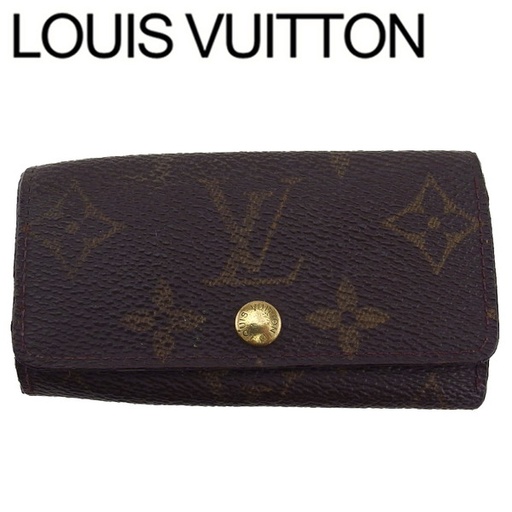
LOUIS VUITTON Key case Key holder  Dark brown x beige Multicles4
Item No. T24204 Brand LOUIS VUITTON Item Key case Key holder Model Multicles4 Type Monogram Serial number RA0091 Gender Women Color Dark brown x beige Accessories None Size cm (approx.): W10.3 x H5.8x D2 inch (approx.): W4.1 x H2.3x D0.8 Item Rank AB rank About Item Rank Condition 【Notices】 There is no major damage and it can still be used. There are traces of third-party repairs (reinforcement and coloring of edges). Outer: Monogram canvas (corners worn, repairs on edges, one cut on edge, some of the print is faded), buttons (scratches). Inner: Key hook and metal (scratches, stain, peeling plating, rust, tarnish), lining (shape marks, scratches, black stain on parts in contact with metal, cut on bottom left edge of double-opening pocket). In addition, as it is a used item, there are general signs of use such as inconspicuous scratches and stains. If you have any questions about the product details, please contact us at any time. I will update item description for you.
Brand: LOUIS VUITTON
Category: Apparel & Accessories > Handbags, Wallets & Cases > Wallets & Money Clips > Key Cases